Sugarcane mill

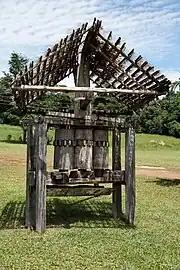
Old wood sugarcane press in Goiás, Brazil

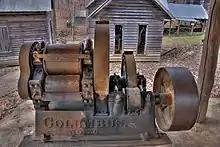
Sugar cane press at Jarrell Plantation

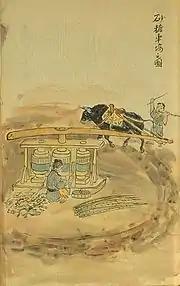
Japanese 19th century wood sugarcane press in Tokunoshima

Before the actual extraction of cane juice starts, the cane has to be prepared. This can be done by rotating knives or shredders.